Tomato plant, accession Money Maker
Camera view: tilt-top (135 deg); turntable rotation: 90 degrees
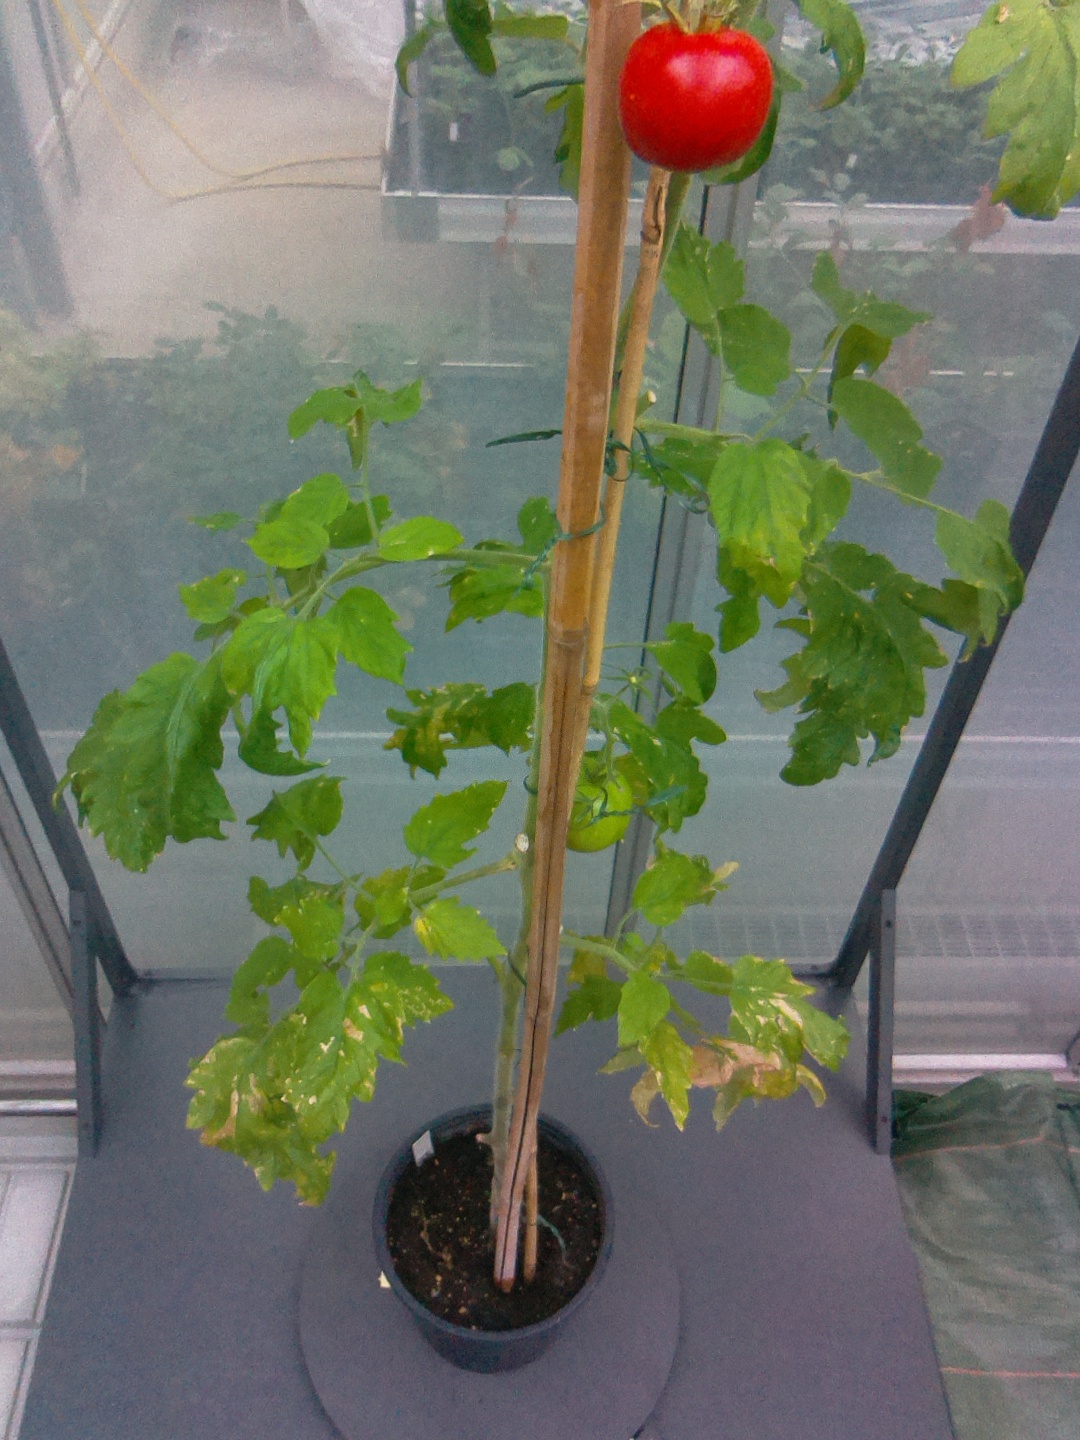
BBCH growth stage 85: 50%-60% of fruits show typical fully ripe color